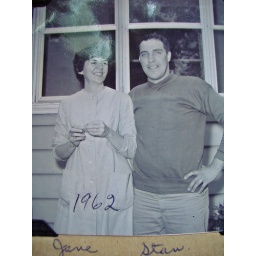
Uncle Stan and Aunt Jane. They had a really cute house in the south Chicago suburbs.